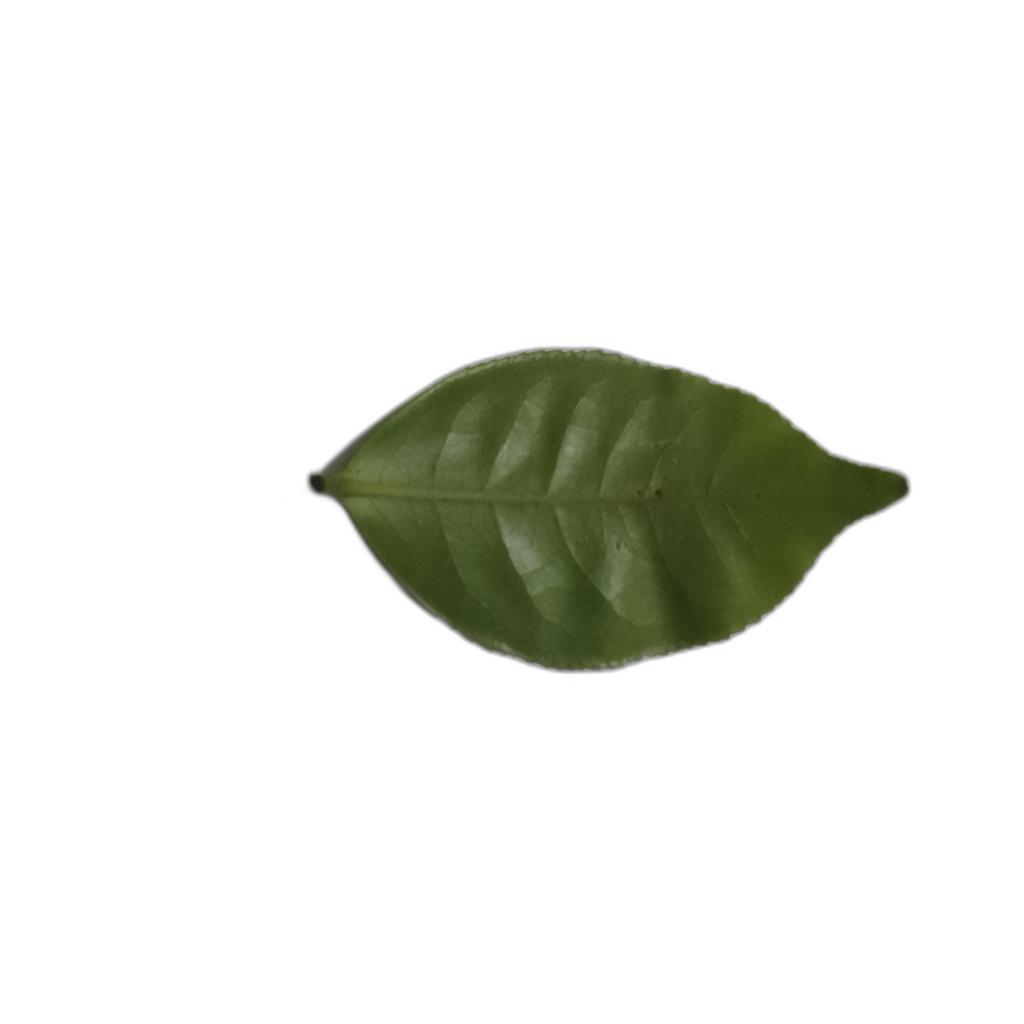
Label: Healthy